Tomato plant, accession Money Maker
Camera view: vertical (180 deg); turntable rotation: 180 degrees
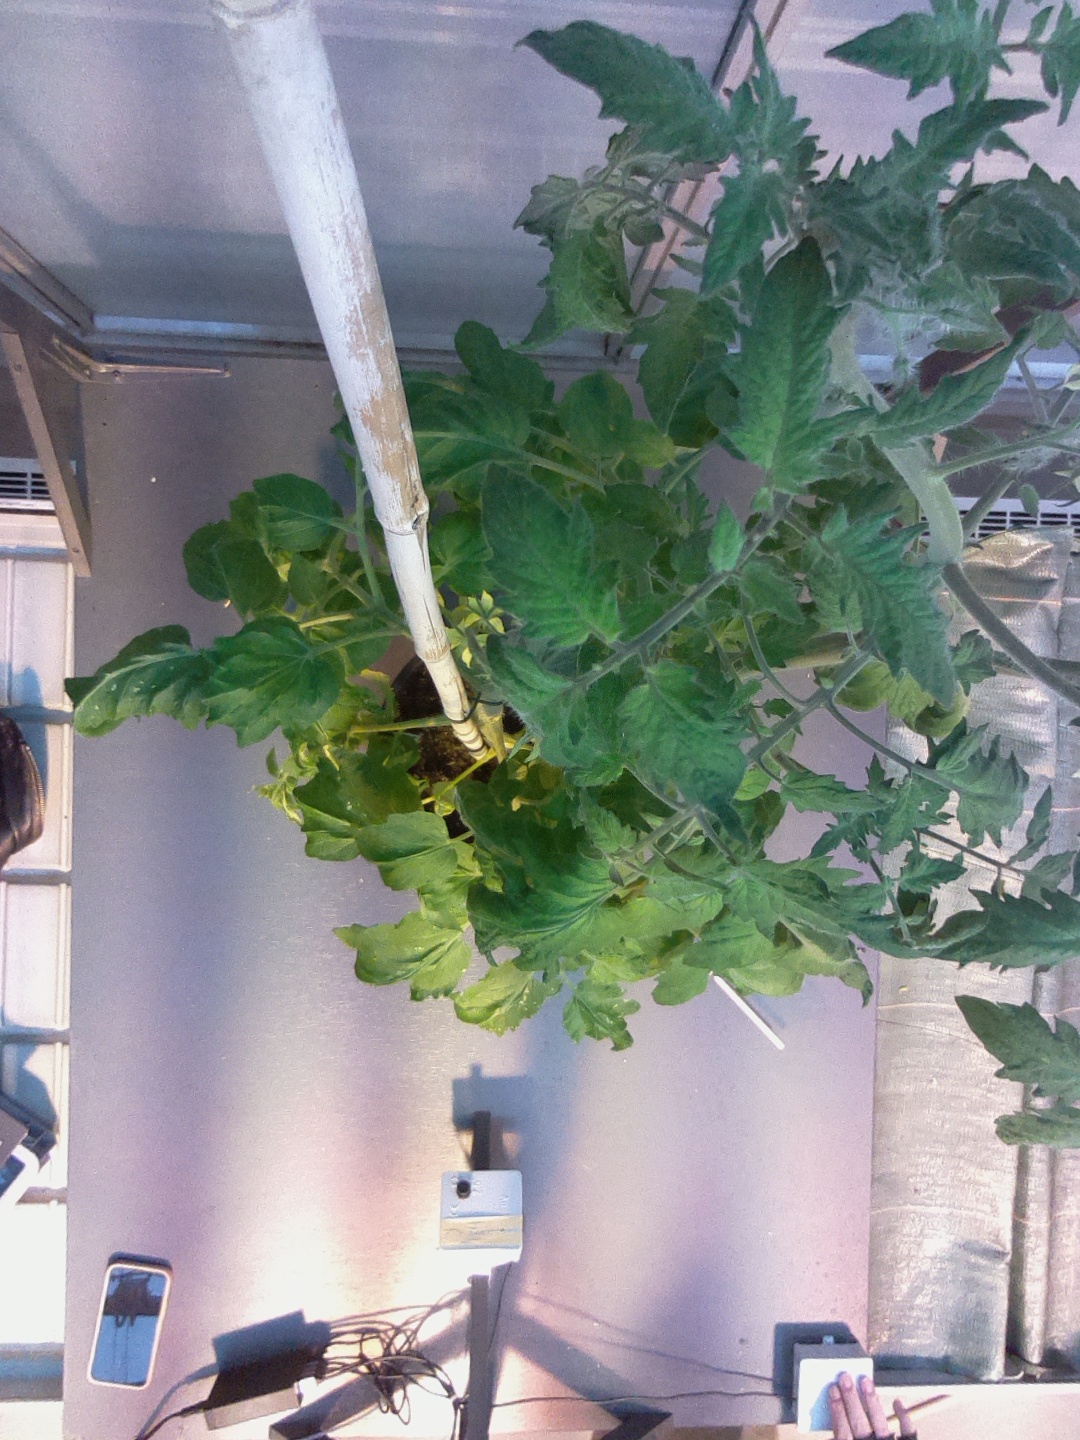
BBCH growth stage 70: Fruits at the main stem or branches visibles